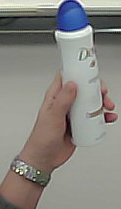
Product: dove_spray